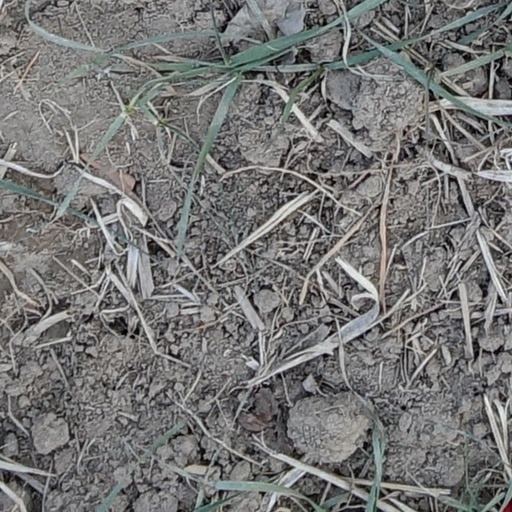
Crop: wheat